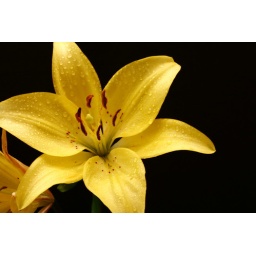
Thanksgiving bouquet shot against black background.